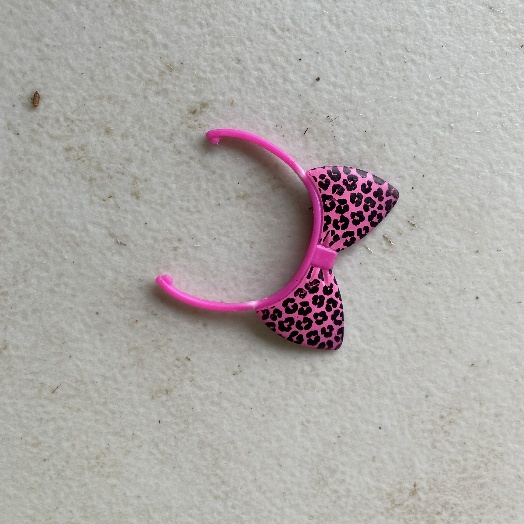
Label: Miscellaneous Trash